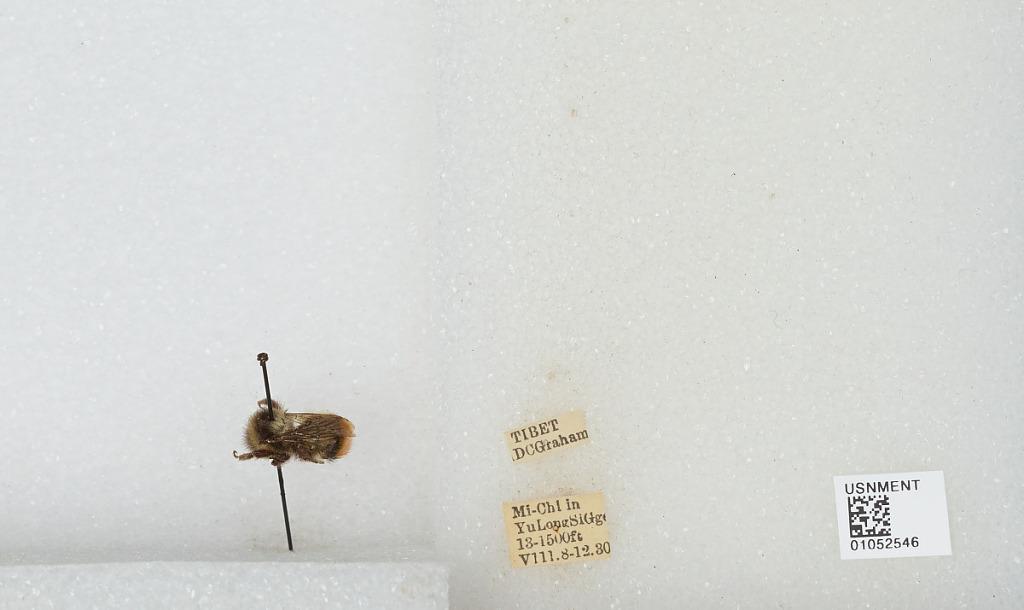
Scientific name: Bombus sp.
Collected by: D. Graham
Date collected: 1930-8-8
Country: China
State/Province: Tibet Autonomous Region
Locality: Mi-Chi in Yu Long Si Gge